Alberto Zaccheroni

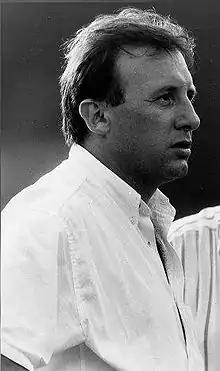

Alberto Zaccheroni (born 1 April 1953) is an Italian former football manager, formerly in charge of the United Arab Emirates and Japan national football teams.